Other Minds: The Octopus, the Sea, and the Deep Origins of Consciousness

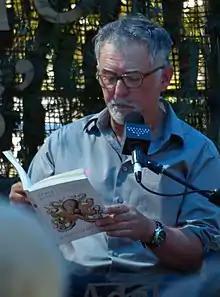
Peter Godfrey-Smith reads from "Other Minds", 2018

The biologist Meehan Crist, in "The Los Angeles Times", called the book an "elegantly materialist telling", describing cephalopod intelligence as "subjective experience ... deeply embodied in physical form". Since most of the animals' neurons are in their partly-autonomous arms, "'for an octopus, its arms are partly self – they can be directed and used to manipulate things. But from the central brain's perspective they are partly non-self too, partly agents of their own. This is as alien a mind as we could hope to encounter". Crist noted that Godfrey-Smith reflects on the short (1–2 years) lifespan of octopuses. He wonders, in what Crist called "a precipitous existential abyss", why they have such a large nervous system, so costly to build and to run, to learn about the world, when they have almost no time to use the knowledge.